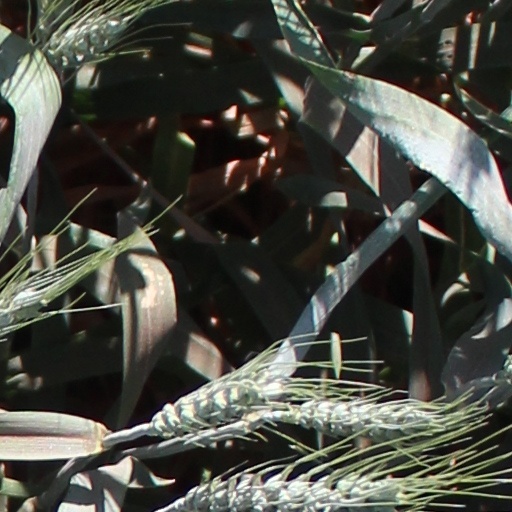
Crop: wheat